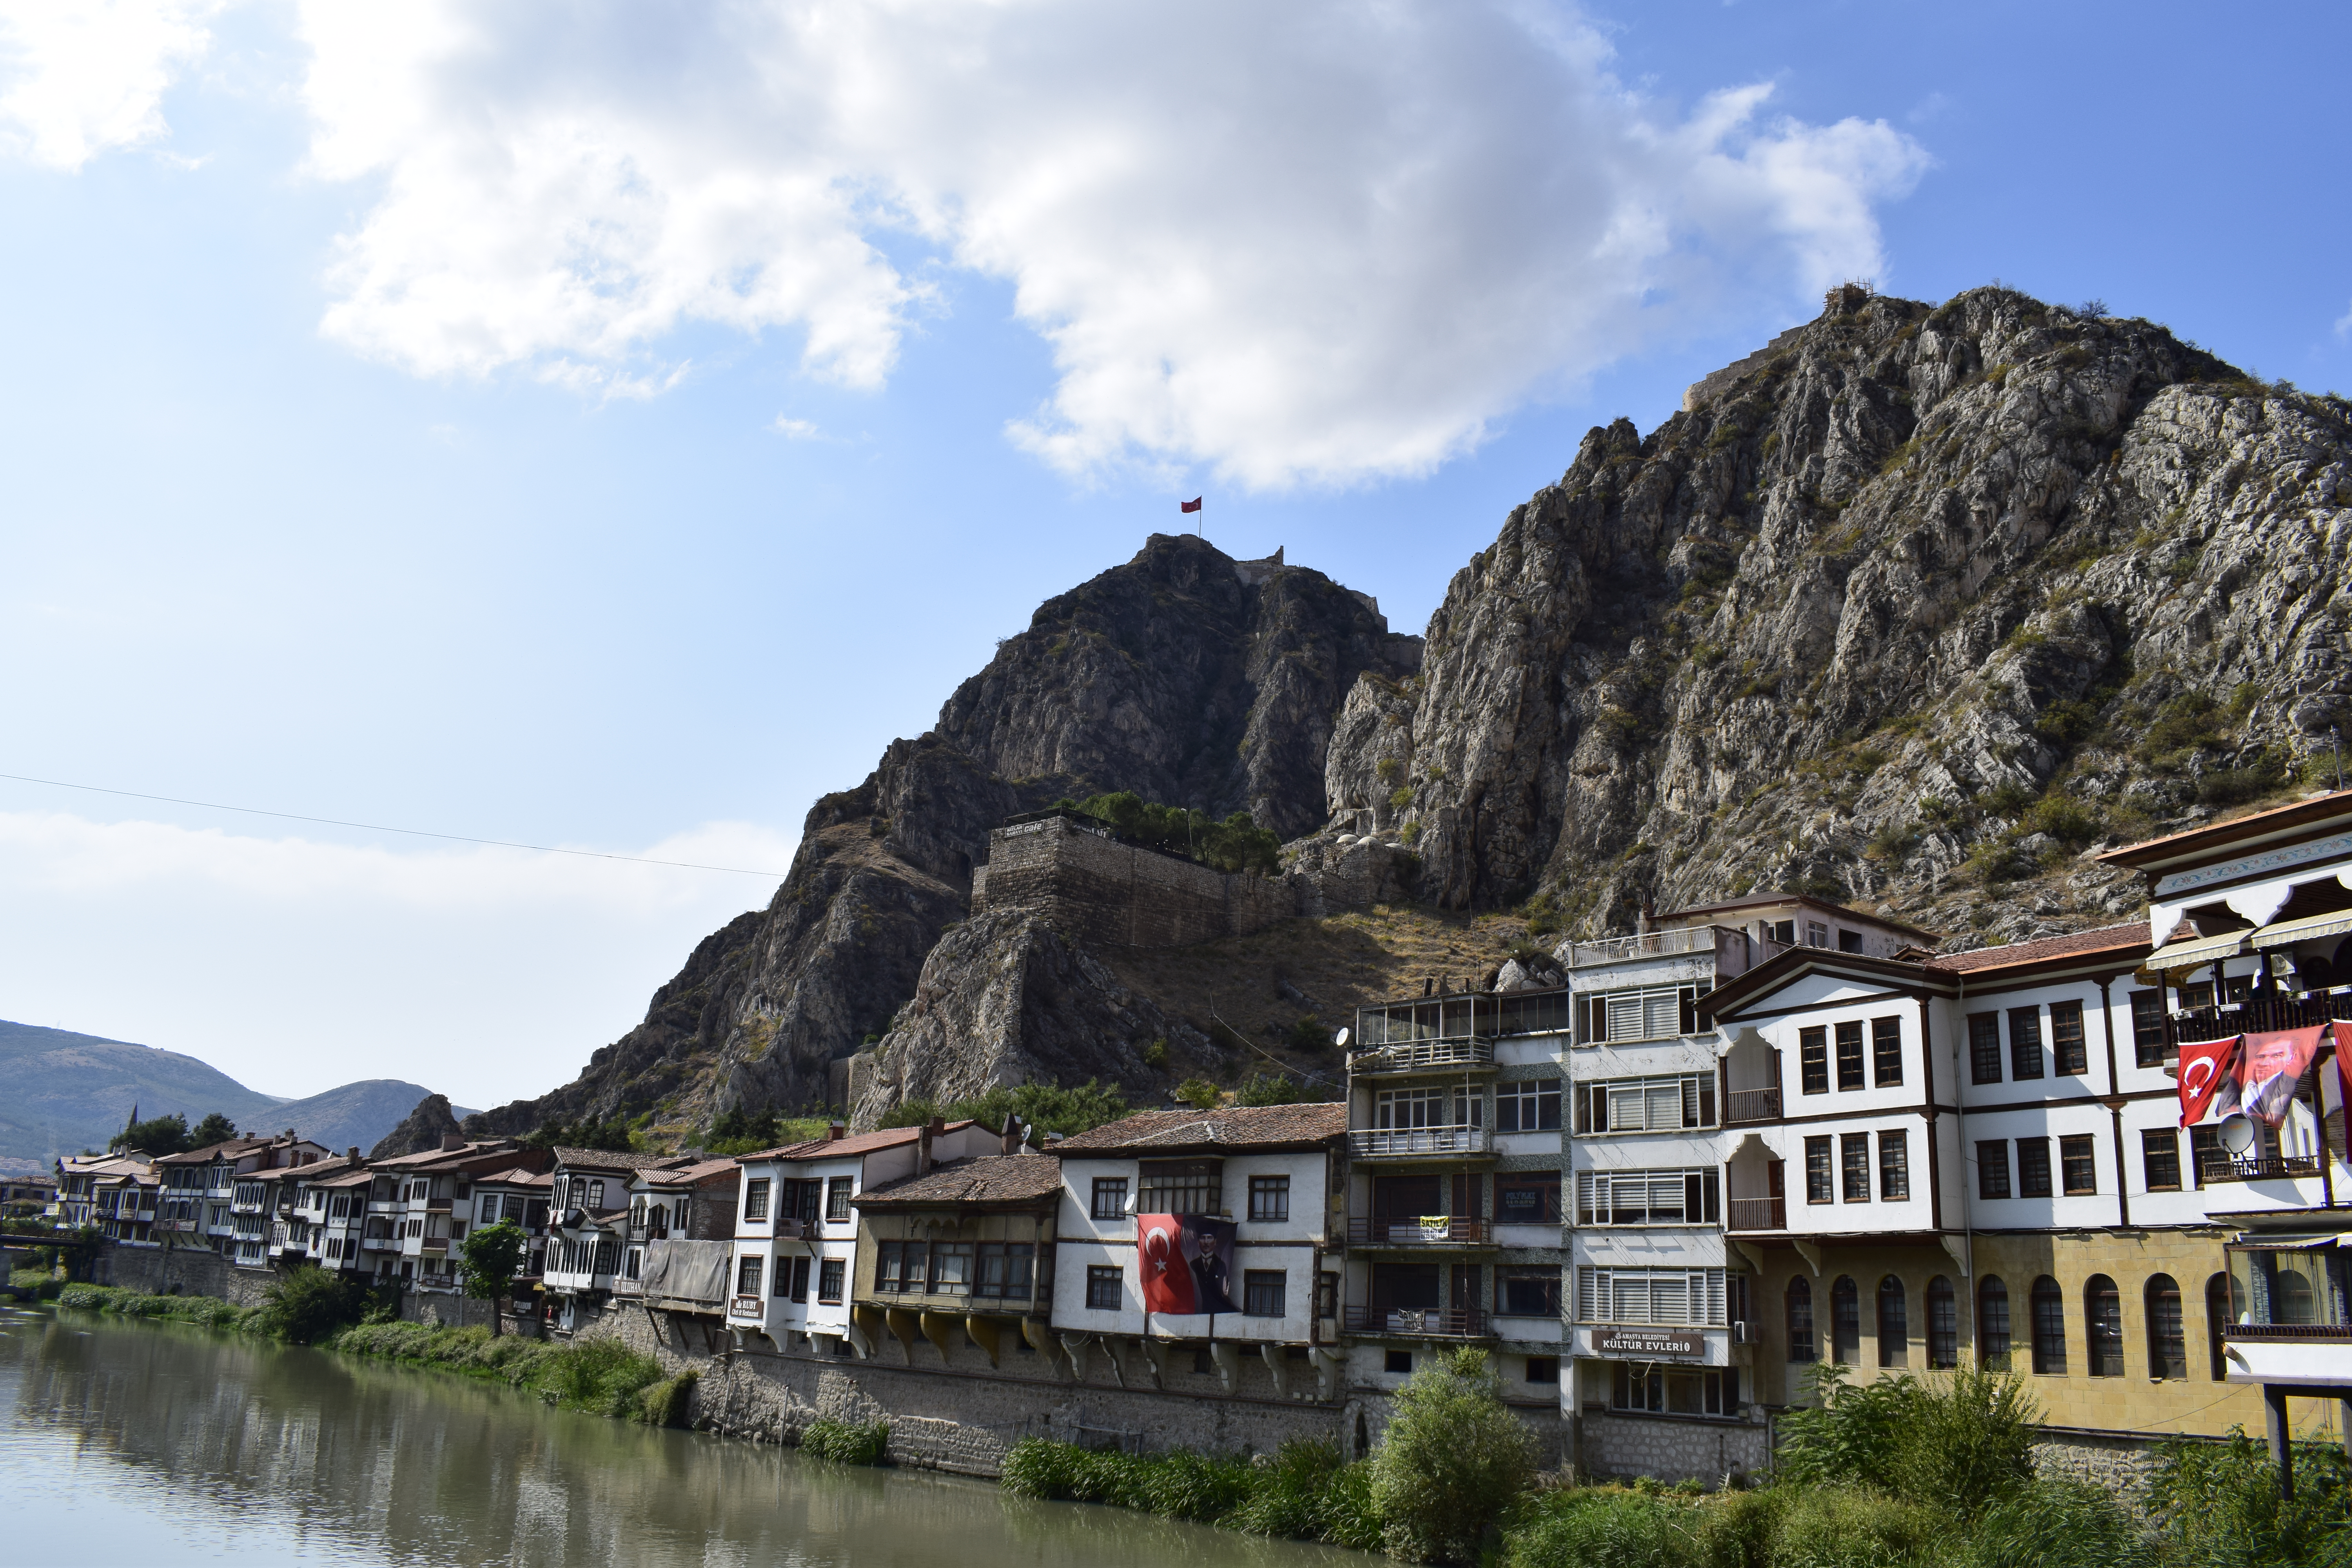
nature, mountain village, mountain, sky, mountainous landforms, mountain range, village, mount scenery, terrain, city, tourism, water, travel, river, alps, landscape, fjord, tree